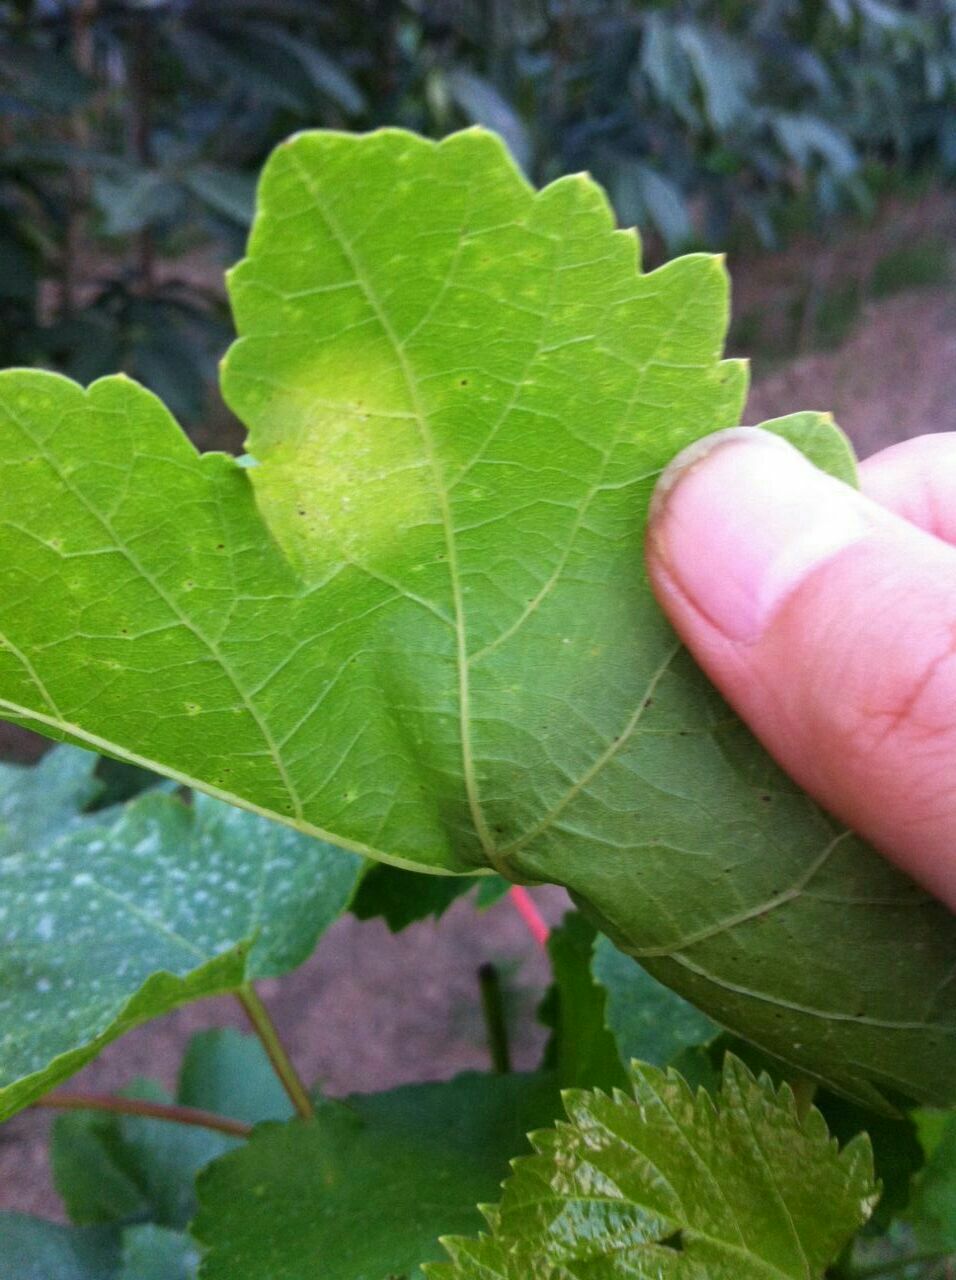
Plant: Grape
Disease: grape downy mildew